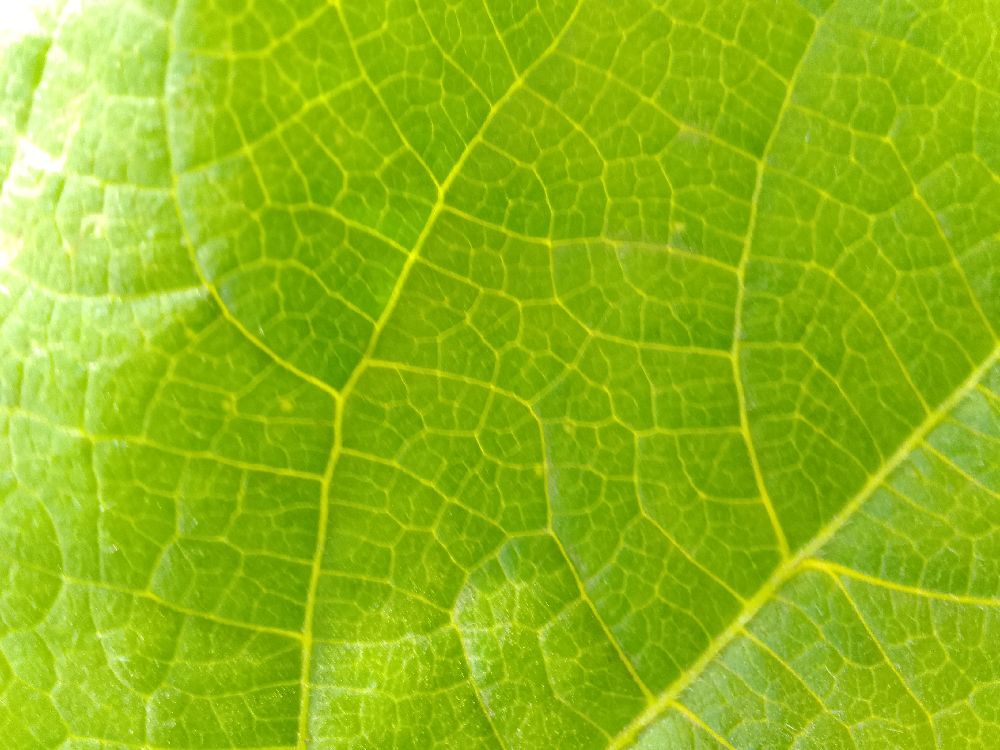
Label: healthy